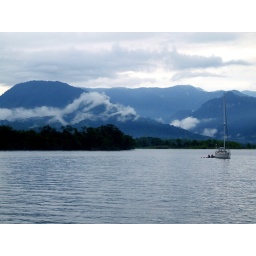
I love the way the clouds cling to the mountains in the morning.